Mycenaean Greece

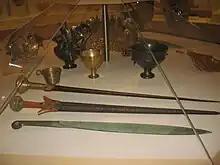
Replicas of Mycenaean swords and cups

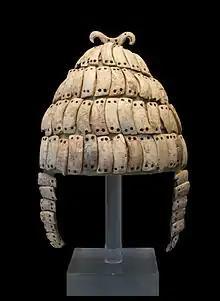
Boar's tusk helmet with cheek-guards and a double bone hook on top. Mycenae, chamber Tomb 515, 14th – 13th centuries BC. N°6568

Trade over vast areas of the Mediterranean was essential for the economy of Mycenaean Greece. The Mycenaean palaces imported raw materials, such as metals, ivory and glass, and exported processed commodities and objects made from these materials, in addition to local products: oil, perfume, wine, wool and pottery. International trade of that time was not only conducted by palatial emissaries but also by independent merchants.